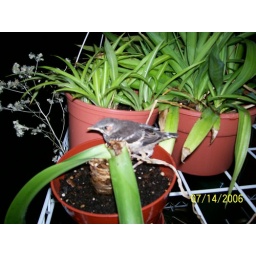
Another shot of the baby bird in my plant